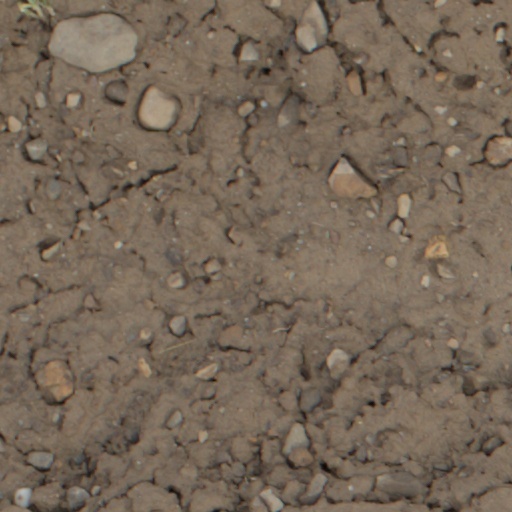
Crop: wheat